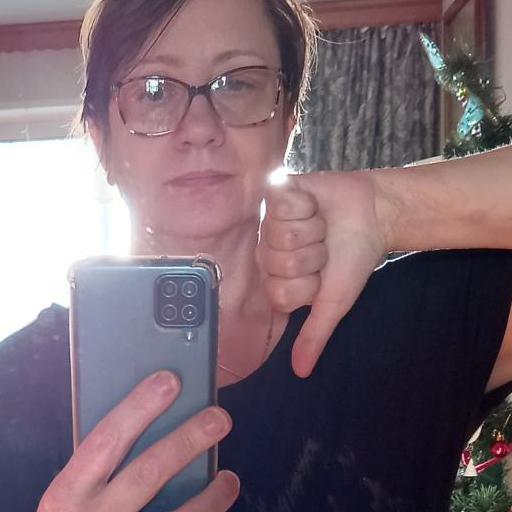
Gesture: dislike